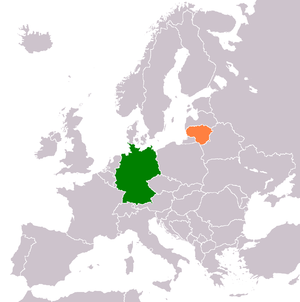
Les relations entre l'Allemagne et la Lituanie sont établies en 1918 et restaurées en 1991 à la suite de l'indépendance de la Lituanie vis-à-vis de l'URSS. L'Allemagne a une ambassade à Vilnius tandis que la Lituanie a une ambassade à Berlin et sept consulats honoraires. Les deux pays sont membres du Conseil des États de la mer Baltique, de l'Organisation du traité de l'Atlantique nord et de l'Union européenne.